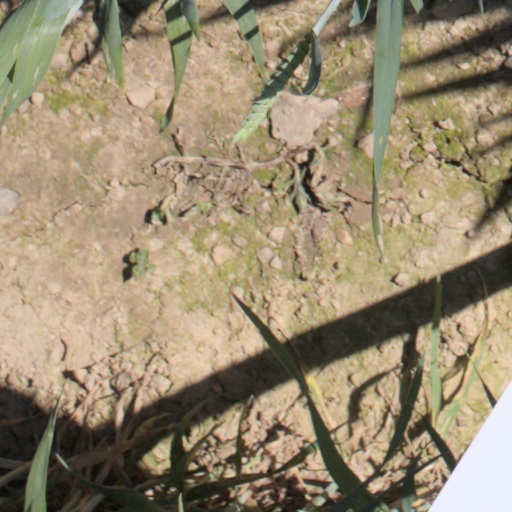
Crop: wheat